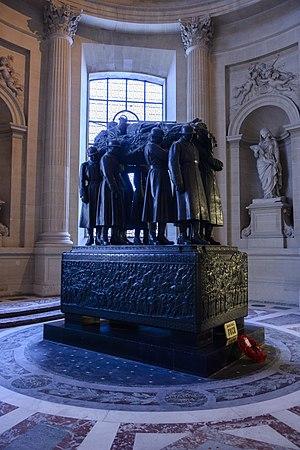
L’hôtel des Invalides est un monument parisien dont la construction fut ordonnée par Louis XIV par l'édit royal du 24 février 1670, pour abriter les invalides de ses armées. Aujourd'hui, il accueille toujours des invalides, mais également la cathédrale Saint-Louis des Invalides, plusieurs musées et une nécropole militaire avec notamment le tombeau de Napoléon Iᵉʳ. C'est aussi le siège de hautes autorités militaires, comme le gouverneur militaire de Paris et rassemble beaucoup d'organismes dédiés à la mémoire des anciens combattants ou le soutien aux soldats blessés.